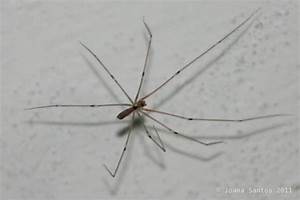
Label: ragno